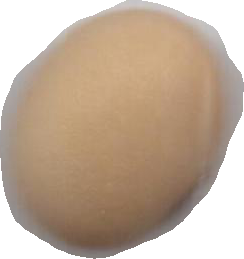
Variety: Anjasmoro